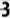
Number: 3